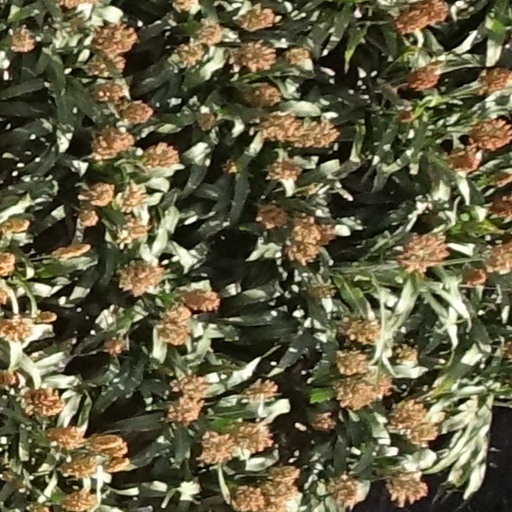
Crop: sorghum